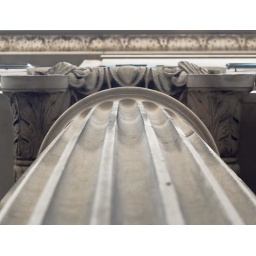
Looking up at a column at the front of a building in Manhattan.